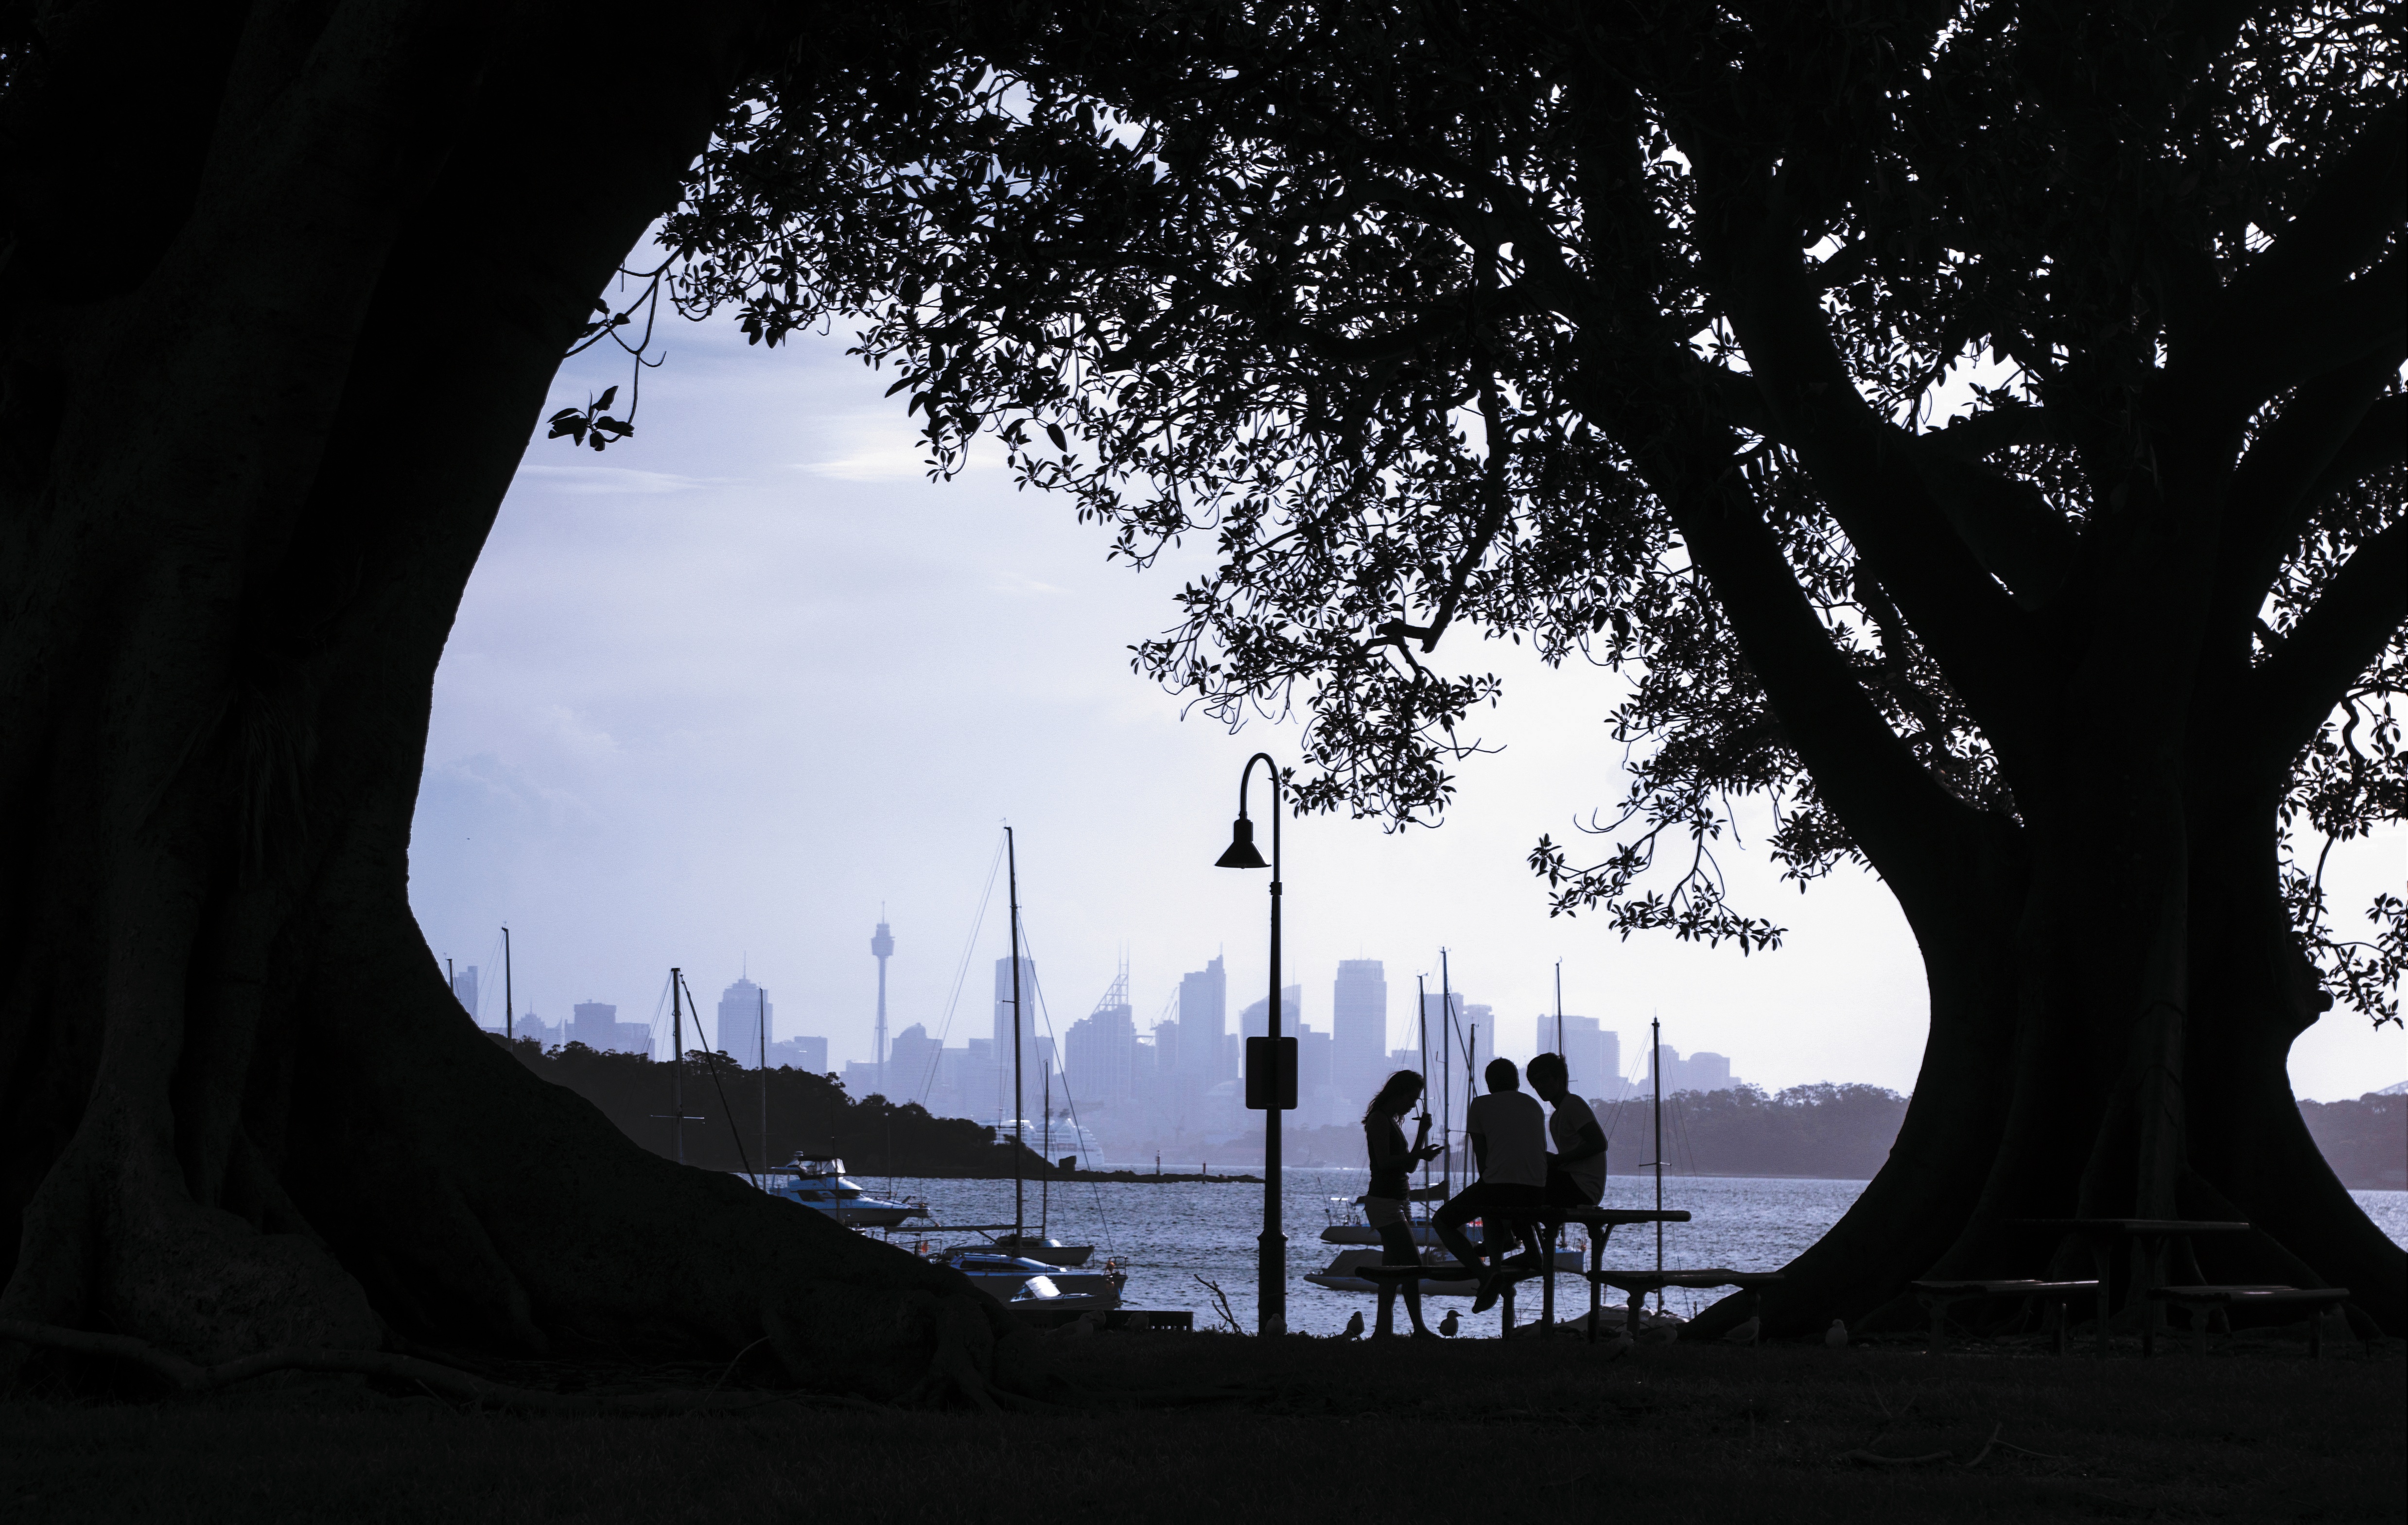
tree, silhouette, light, sky, sunset, sunlight, morning, evening, reflection, shadow, darkness, black, monochrome, shape, woody plant